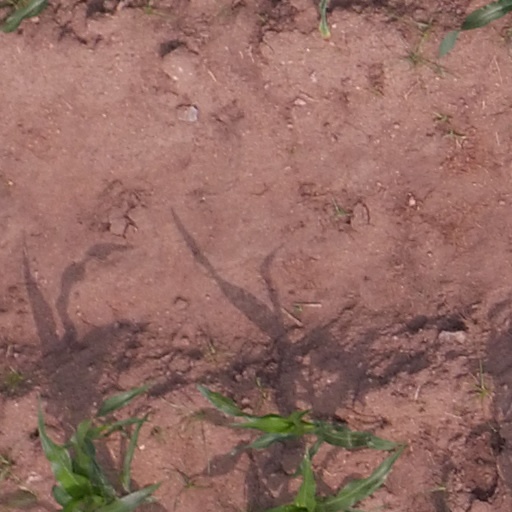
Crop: maize; corn